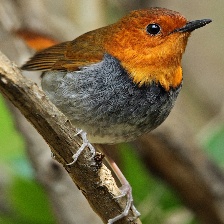
Species: JAPANESE ROBIN
Scientific name: ERITHACUS AKAHIGE
ImageNet parent category: robin